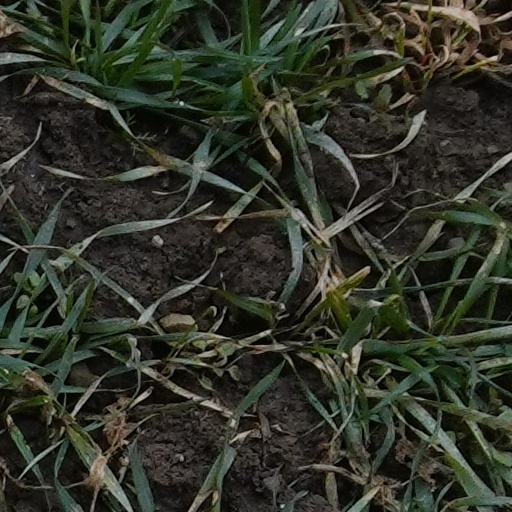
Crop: wheat